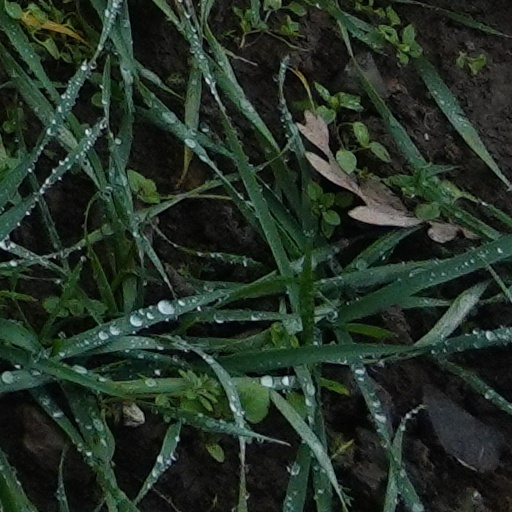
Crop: wheat